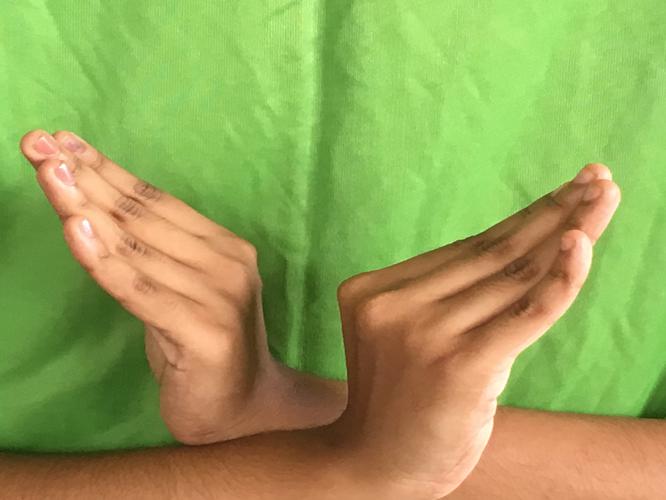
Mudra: Nagabandha
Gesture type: double_hand